Spur-winged goose

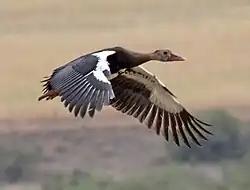
De Hoop Nature Reserve, South Africa

Adults are long, and weigh an average of (rarely up to ), with ganders (males) being noticeably larger than the geese. The wingspan can range from . One source claims the average weight of males is around and the weight of females is around . However, 11 individuals that were banded in South Africa, were found to average only , with a range of . Another South African-based study found 58 males weighing an average of and measuring in total length; meanwhile, 34 females averaged in weight and in total length. Among standard measurements, the wing chord is , the bill is and the tarsus is . They are among the largest true African waterfowl (besides the wading Goliath heron) and are, on average, the world's largest "goose", although in average weight, their size is at least rivaled by the Cape Barren goose. Spur-winged geese appear to be more closely allied to shelducks than "true geese" such as those from the "Branta" and "Anser" genera. They are mainly black, with a white face and large white wing patches. The long legs are pinkish red in colour.